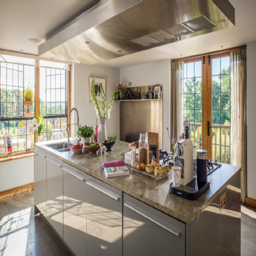
the light - filled kitchen with french doors leading to the garden